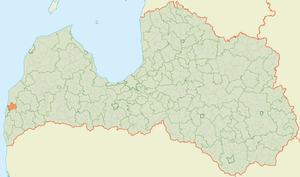
Medzes pagasts
Medzes pagasts' placering i Letland
Medzes pagasts er en territorial enhed i Grobiņas novads i Letland. Pagasten havde 1.558 indbyggere i 2010 og omfatter et areal på 109,20 kvadratkilometer. Hovedbyen i pagasten er Kapsēde.